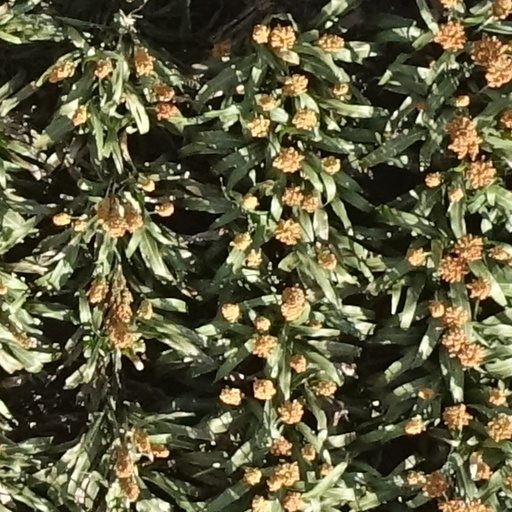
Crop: sorghum